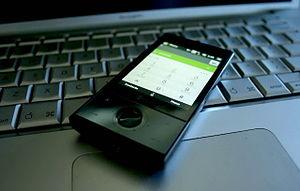
Le Touch Diamond est un smartphone annoncé par HTC le 6 mai 2008. L'appareil combine les usages d’un téléphone mobile, d'un terminal internet mobile, d’un assistant personnel, d’un baladeur numérique et d'un GPS Piéton.